Nina Girado

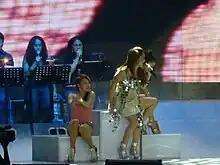
Nina performing live on ASAP Sessionistas 20.11 at the Araneta Coliseum.

In 2005, Nina temporarily broke away from the urban-influenced sound to record covers of classic love songs. She came out with her first live album, "Nina Live!". The album is composed of classic love songs from the 1970s to the 1990s, which she recorded live at the PHI Resto and Bar in Metro Manila on January 30, 2005. According to her, the idea of a live album started when Warner saw her performing on different bars and lounges. The label told her, "Why not put it in CD form or in a DVD, so that the people could take home [her] show." The first single, "Love Moves in Mysterious Ways", was released in February 2005 along with the album. It peaked at number one on local charts for twelve consecutive weeks, becoming Nina's biggest hit to date. Before the second single was released, "Nina Live!" was already certified 3× Platinum by the Philippine Association of the Record Industry (PARI), eventually selling 90,000 units in the Philippines. "Through the Fire" is the second official single which also peaked at number one for a week. The song features her highest recorded vocal register in full chest voice to date. "Constantly" was released as the third official single and was immediately followed by the final commercial single, "I Love You Goodbye", which later charted at number 3 in the short-lived "Billboard Philippines" Catalog Chart. "Nina Live!" sold over 300,000 copies in the Philippines in 2009, certifying 10× Platinum (Diamond) by the PARI and becoming the fourth best-selling album in the Philippines. It is also the best-selling live album and best-selling album of the 2000s. The album allowed Nina to become the first female artist in the Philippines to receive a Diamond certification. Overall, she is the third artist next to Jose Mari Chan and Eraserheads. Aside from outstanding commercial performance, "Nina Live!" was well received by OPM critics. In a review, "Titik Pilipino" stated "this album only proves that Nina can do wonderfully with covers." "Nina Live!" was later released in home video, and was followed by a concert at the Araneta Coliseum.